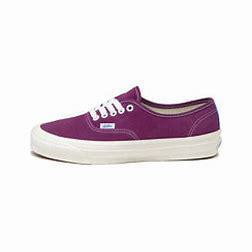
Brand: Vans
Model: UA OG Authentic LX